Chakra (2021 film)

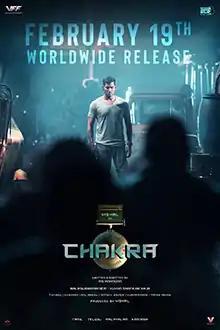
Theatrical release poster

Chakra is a 2021 Indian Tamil-language action thriller film directed by M. S. Anandan in his directorial debut. The film stars Vishal, Shraddha Srinath, and Regina Cassandra, alongside Srushti Dange, Robo Shankar, Vijay Babu, Manobala and K. R. Vijaya. The film's theme is based on cybercrime and e-commerce scams, where it revolves around a soldier and a cop joining to investigate the robberies that occurred on Independence Day. It was perceived to be an unofficial stand-alone sequel to "Irumbu Thirai" due to the similar theme and ending between the two films.